West Bengal

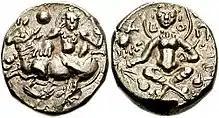
Coin of the King Shashanka, who created the first separate political entity in Bengal, called the Gauda kingdom

Stone Age tools dating back 20,000 years have been excavated in the state, showing human occupation 8,000 years earlier than scholars had thought. According to the Indian epic "Mahabharata" the region was part of the Vanga kingdom. Several Vedic realms were present in the Bengal region, including Vanga, Rarh, Pundravardhana and the Suhma kingdom. One of the earliest foreign references to Bengal is a mention by the Ancient Greeks around 100BCE of a land named Gangaridai located at the mouths of the Ganges. Bengal had overseas trade relations with Suvarnabhumi (Burma, Lower Thailand, the Lower Malay Peninsula and Sumatra). According to the Sri Lankan chronicle "Mahavamsa," Prince Vijaya, a Vanga kingdom prince, conquered Lanka (modern-day Sri Lanka) and named the country Sinhala kingdom.